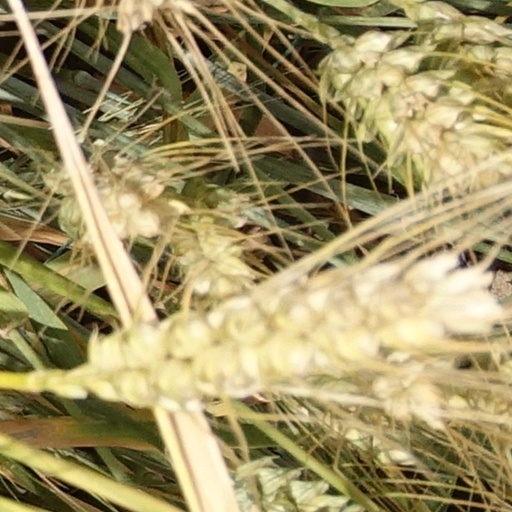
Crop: wheat